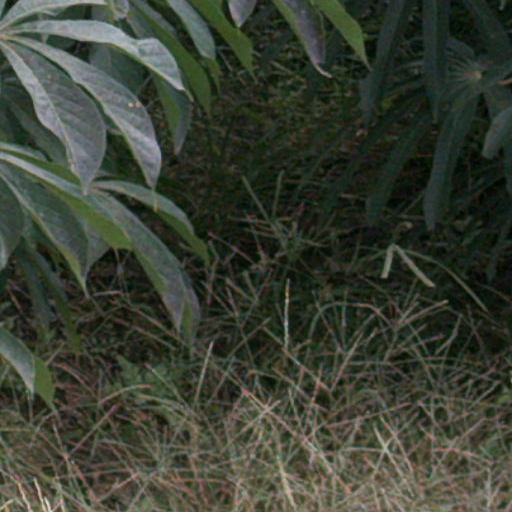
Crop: cassava